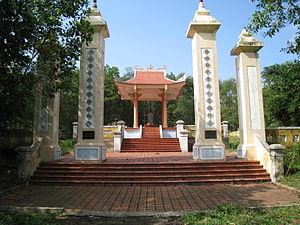
Nguyễn Hữu Cảnh est un mandarin militaire de la dynastie Nguyễn au Viêtnam. Il est né dans le district de Lệ Thủy, province de Quảng Bình. À partir de 1698, Nguyễn Hữu Cảnh établit la souveraineté territoriale du Viêtnam sur Saigon qui était antérieurement rattaché au territoire du Cambodge.